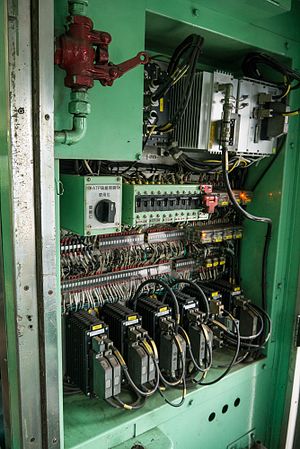
Automatic Train Protection
ATP-krydsfelt på et ATP-system i Taiwan
Automatic Train Protection er dels en international fagbetegnelse for togkontrolsystem, som beskytter tog med utilsigtede bevægelser dels en konkret udførelse af et togkontrolsystem, som bruges på Hornbækbanen, som bygger på fjerntogs ATC og et system på Aarhus Letbane.